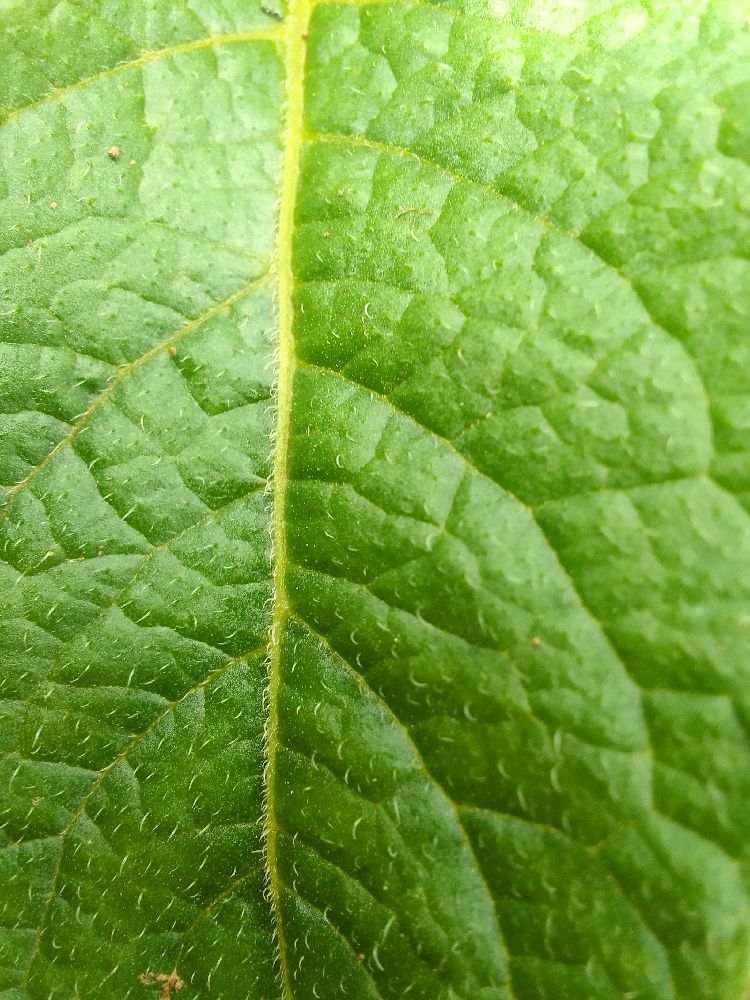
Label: Healthy